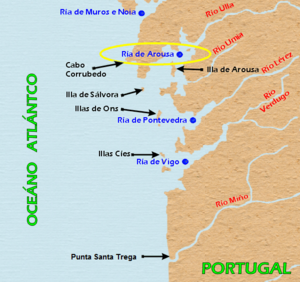
L'île de La Rúa est une île de l'océan Atlantique, située presque au centre de la Ria de Arosa, en Galice. Elle est distante d'environ 4 km au sud-est du port de Rebeira.